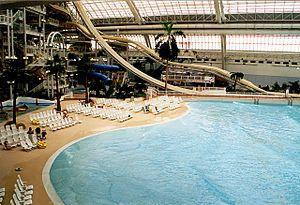
Le West Edmonton Mall, situé à Edmonton dans la province canadienne de l'Alberta, est le plus grand centre commercial de l'Amérique du Nord et l'un des lieux touristiques les plus importants de l'Ouest canadien.